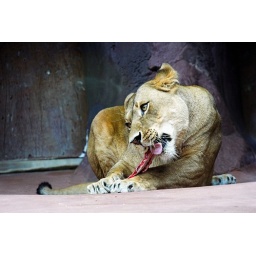
A female lion during the feeding in the Zoo of Erfurt, Germany. (2009-05-30)